Anthony Chenevix-Trench

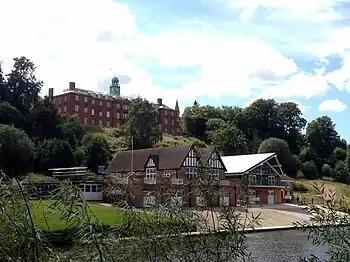
Chenevix-Trench was involved in coaching rowing – in which Shrewsbury School had a strong tradition – both as assistant master and as housemaster.

Chenevix-Trench also served as an officer in the school's Combined Cadet Force, as a coach for rowing crews, and as an organiser of "holiday camps for underprivileged children in Shrewsbury". On school ski trips to Switzerland he would make up for his lack of skill at the sport by instigating "ferocious snowball fights", and abusing his linguistic skills in talking to other skiers, "talking a kind of German to the French, which they then disliked, French to the Americans, which they didn't understand, and Urdu to the Swiss, who were more than puzzled." In September 1948, he was promoted to the position of house tutor of School House, a role he relished as he took a keen interest in assisting boys with their academic work – both by practical advice and by once again instituting a system of corporal punishment for specific numbers of errors – and also in indulging the "juvenile tomfoolery" of his teenage charges.